Irineo Leguisamo

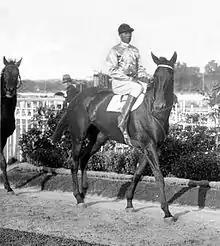
Irineo Leguisamo at the Hipódromo Argentino de Palermo in 1930.

Irineo Leguisamo (Arerunguá, Salto, Uruguay, 20 October 1903 - Buenos Aires, 2 December 1985) was a Uruguayan jockey. Also known as "El Pulpo" ("the octopus"), "El Eximio" ("the illustrious") or "El Maestro" ("the master"), he competed for over 57 years at racecourses in Uruguay and Argentina and was considered the foremost South American rider of the 20th century.